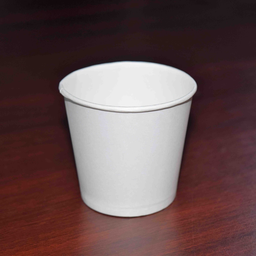
Label: cups